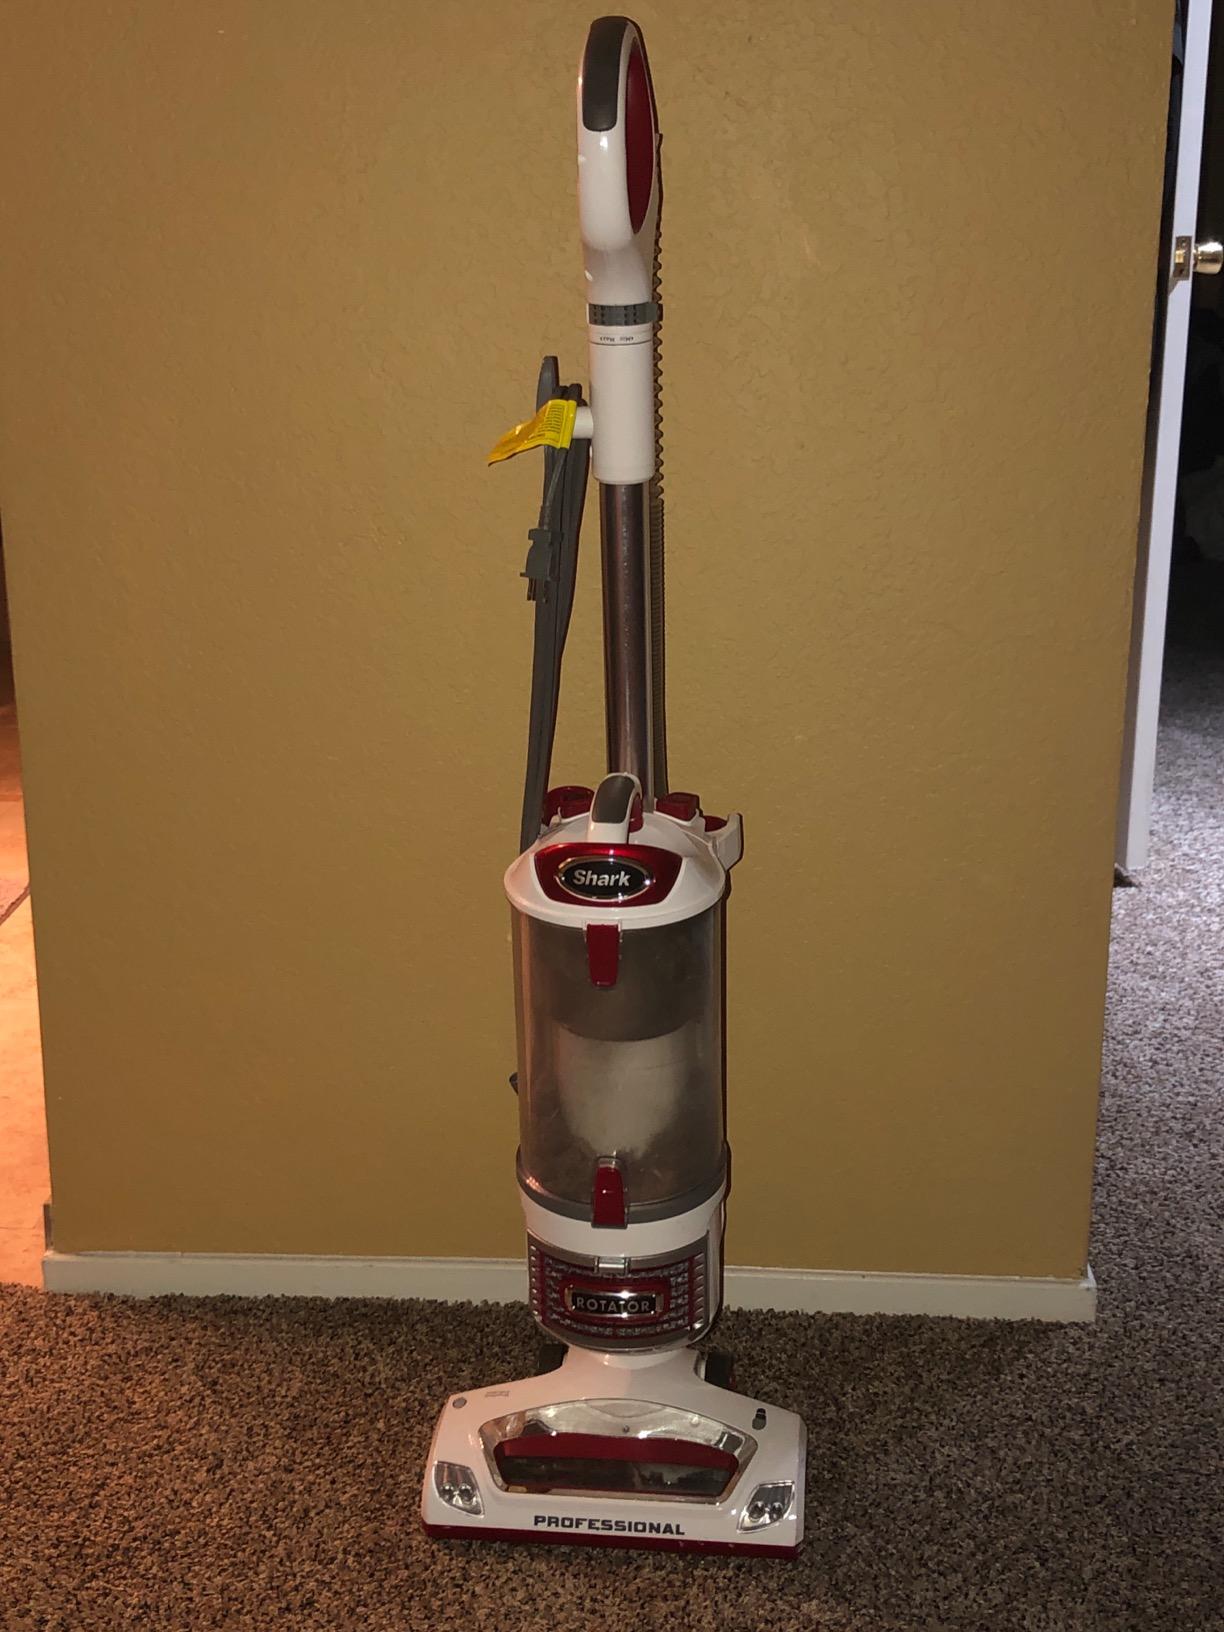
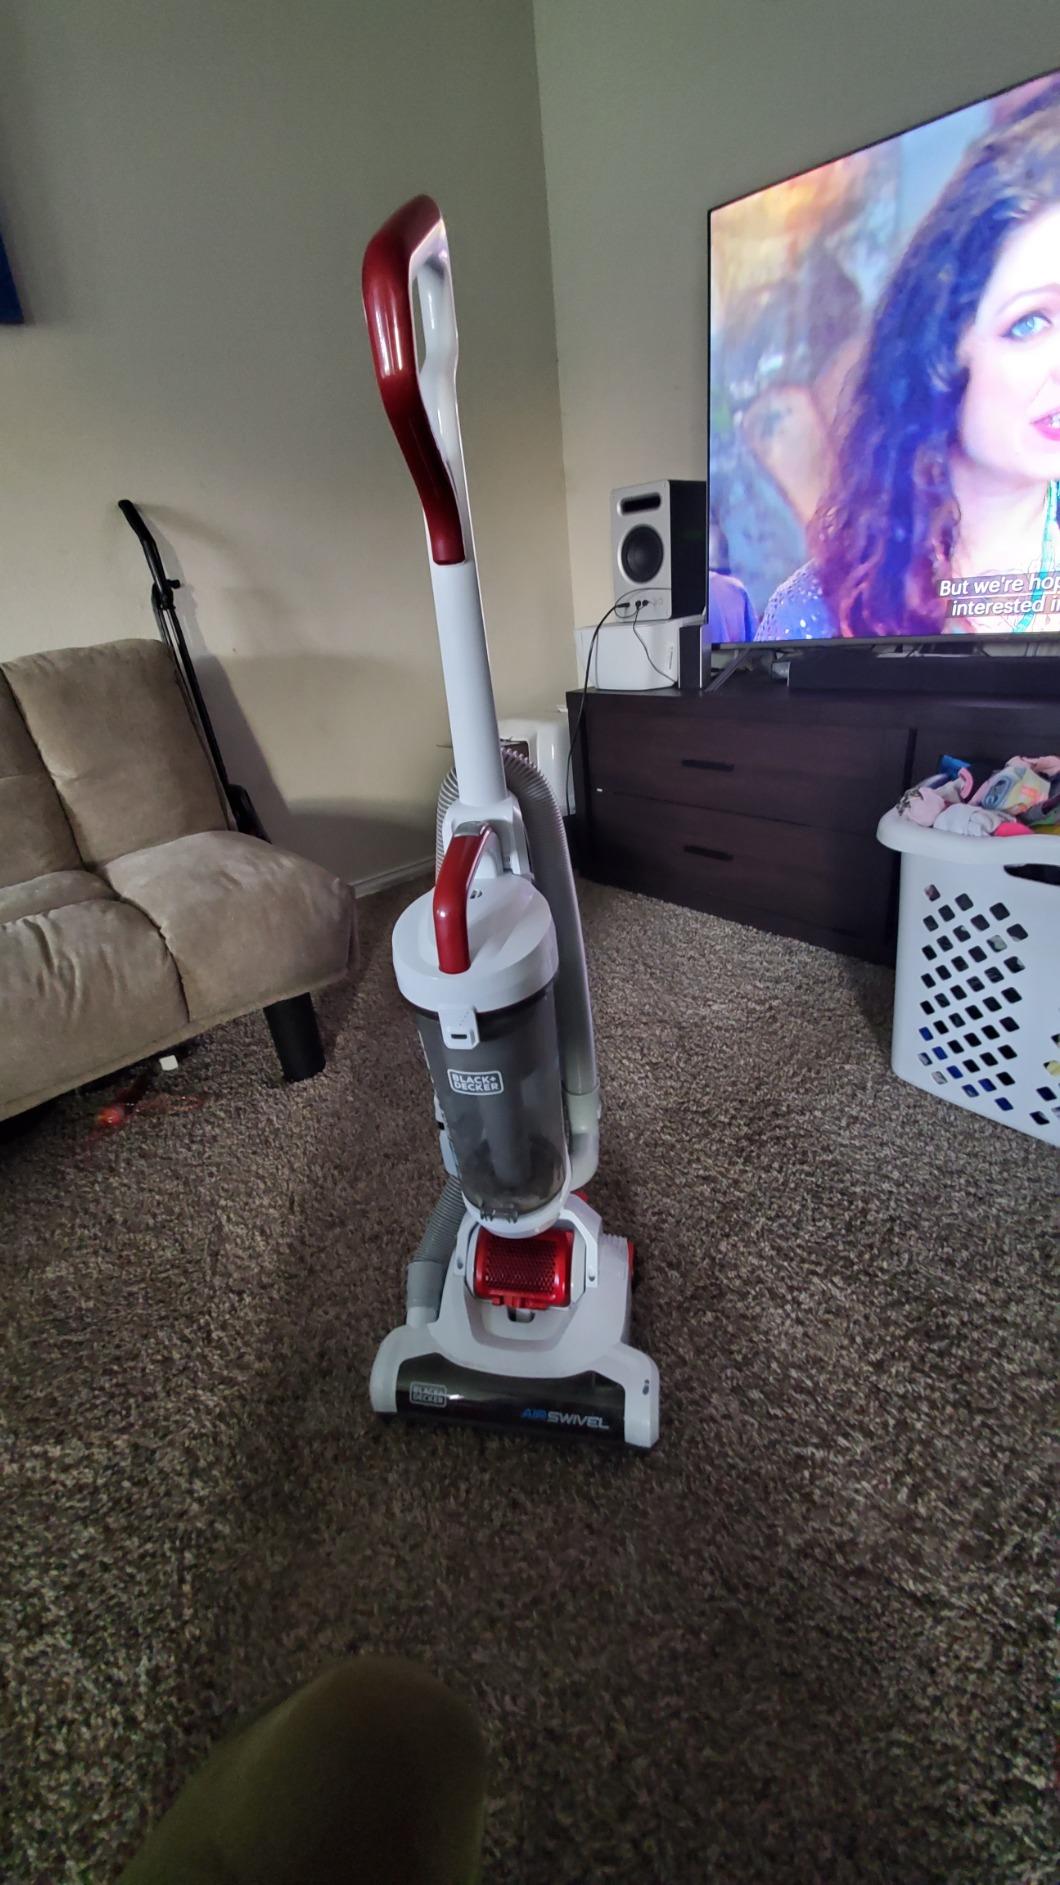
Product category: items_vacuum
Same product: no